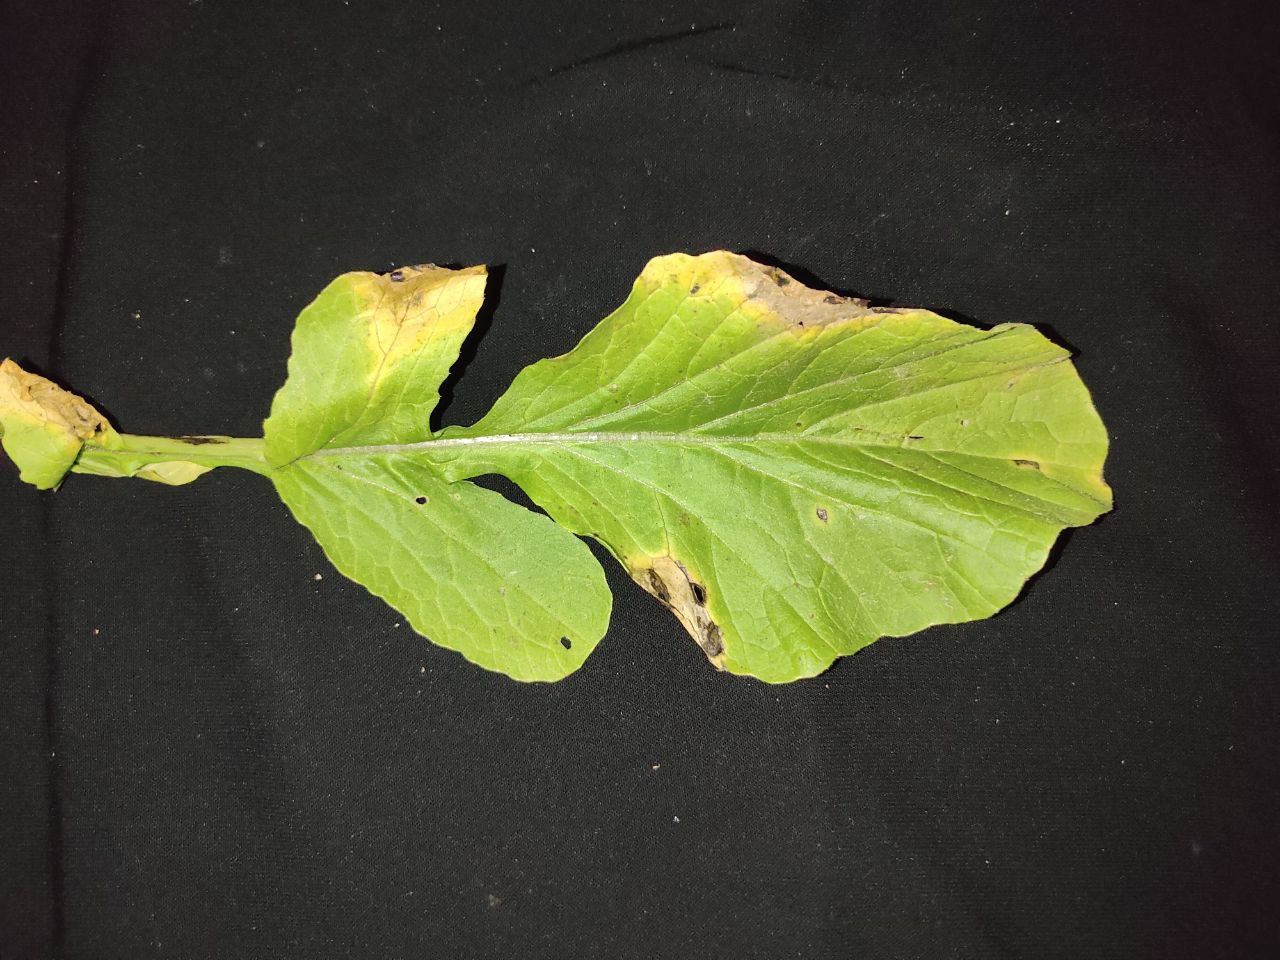
Label: Downey mildew